2010 Chile earthquake

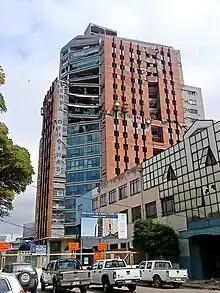
The partially collapsed 21-story O'Higgins Tower, Concepción

The 2010 Chile earthquake and tsunami occurred off the coast of central Chile on 27 February 2010, at 03:34:12 local time (06:34:12 UTC). It had a magnitude of 8.8 on the moment magnitude scale, with intense shaking lasting for about three minutes. It was felt strongly in six Chilean regions (from Valparaíso in the north to Araucanía in the south) that together make up about 80 percent of the country's population. According to the United States Geological Survey (USGS) the cities experiencing the strongest shaking—VIII ("Severe") on the Mercalli intensity scale (MM)—were Concepción, Arauco, and Coronel. According to Chile's Seismological Service, Concepción experienced the strongest shaking at MM IX ("Violent"). The earthquake was felt in the capital Santiago at MM VII ("Very strong") or MM VIII. Tremors were felt in many Argentine cities, including Buenos Aires, Córdoba, Mendoza, and La Rioja. Tremors were felt as far north as the city of Ica in southern Peru (approx. away). It is the largest earthquake to hit Chile since the 1960 Valdivia earthquake. A 2014 study contended that water pressure built up between the two plates had been the catalyst.